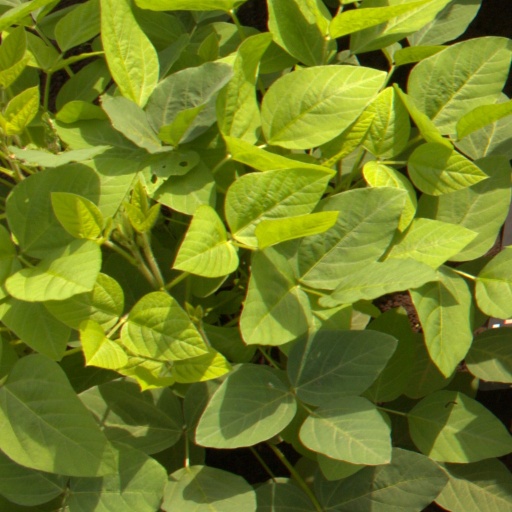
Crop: soybean